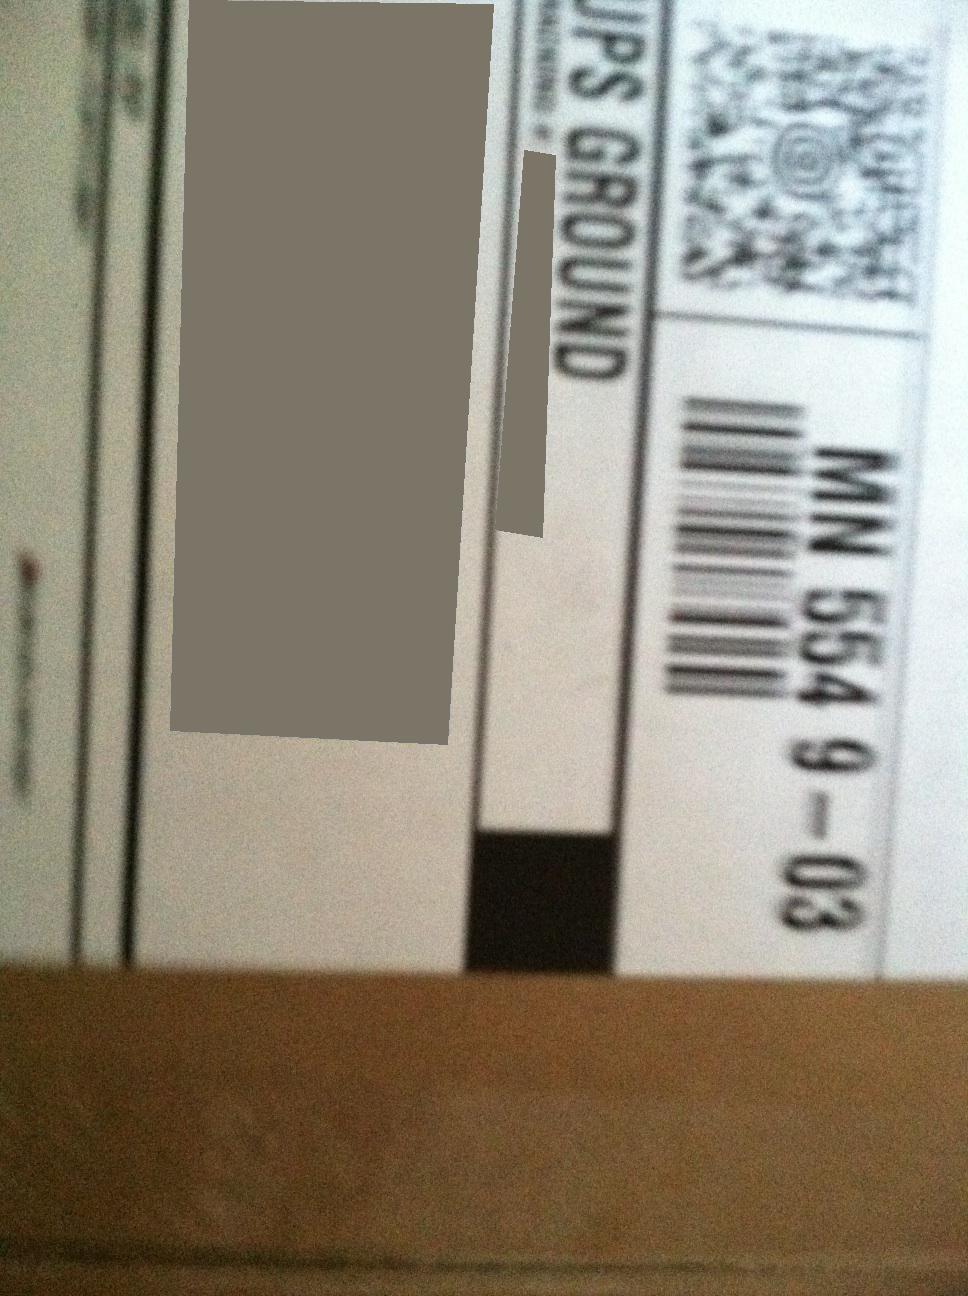Question: Who is this package for? Thank you.
Answer: unanswerable